David Chipman

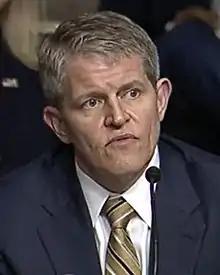
David Chipman during a congressional hearing on May 26, 2021

David Howland Chipman (born 1966) is an American former ATF agent and gun control advocate who was most recently the nominee to serve as the director of the Bureau of Alcohol, Tobacco, Firearms and Explosives in the Biden administration; however, this nomination was withdrawn.